University of Perpignan Via Domitia

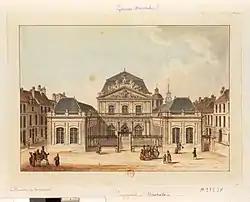
The University of Perpignan in 1780

The first university of Perpignan was established in 1349 by King Peter IV of Aragon. It is one of the oldest regional universities, following in the steps of more renowned centers of learning, such as the far more influential University of Toulouse and University of Montpellier.